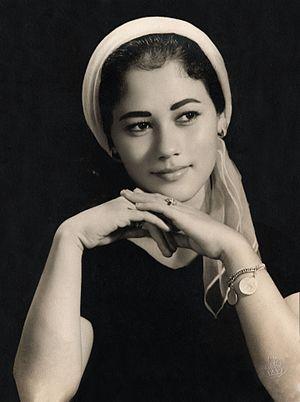
Suzanna Martha Frederika van Osch, connue sous le pseudonyme Suzzanna, est une actrice indonésienne, née le 14 octobre 1942 à Bogor dans la Java occidental aux Indes orientales néerlandaises et décédée le 15 octobre 2008 à Magelang dans la Java central en Indonésie. Souvent engagée dans des films d'horreur, elle est surnommée La Reine des films d'horreur indonésiens.